Tampa, Florida

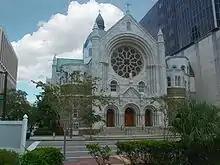
Sacred Heart Church

Tampa first appeared in the 1850 U.S. Census with a total recorded population of 974, which included soldiers stationed at Fort Brooke. Tampa did not report separately in 1860.